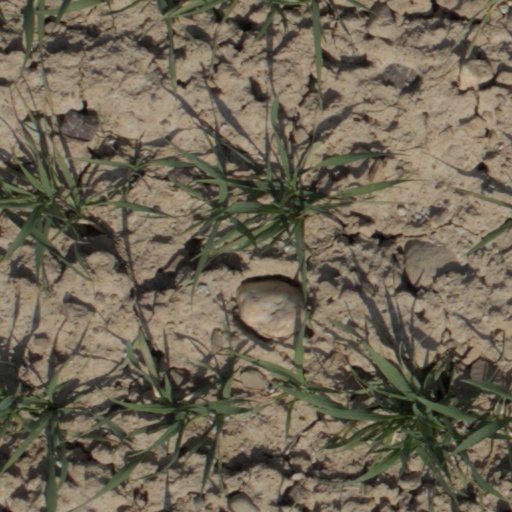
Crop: wheat